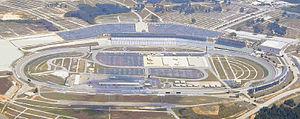
L'Atlanta Motor Speedway est un circuit automobile classique utilisé en NASCAR et situé à Hampton, Géorgie, à 32 km au sud d'Atlanta.